Jorge M. Pérez

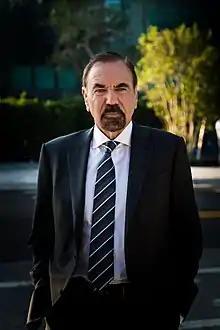

Jorge M. Pérez (born 17 October 1949) is an Argentine-American businessman, investor, philanthropist, writer, and art collector. He is the chairman and CEO of the Related Group, a Miami-based real estate development company. The Related Group has developed and managed affordable and luxury multi-family apartments across the United States and internationally. He is ranked 316th on the "Forbes" 400 list, with a net worth of US$2.6 billion as of October 2018, and 1,833rd on "Forbes" billionaires list. with US$1.7 billion as of April 2025.